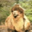
Label: camel